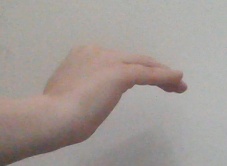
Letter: haa